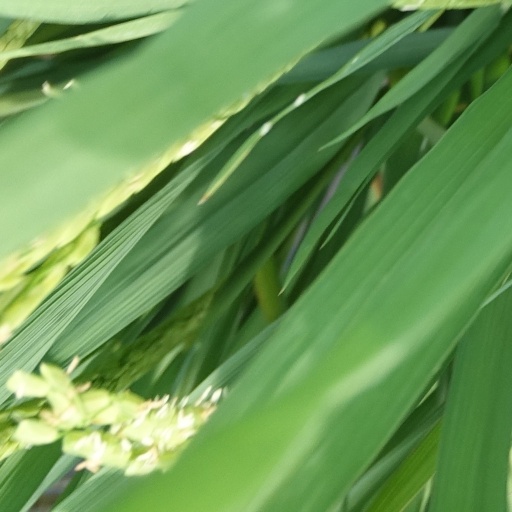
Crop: rice